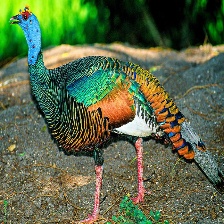
Species: OCELLATED TURKEY
Scientific name: MELEAGRIS OCELLATA